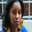
Label: woman